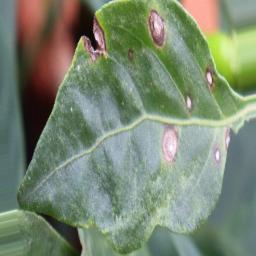
Label: cercospora